Villa Le Lac

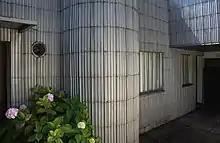
Aluminum southern façade added in 1951

The Villa Le Lac was specifically designed for two elderly people without servants; in this case, Le Corbusier's parents. It measures in area, or by , with the longer side following Lake Geneva's coastline. There are about 4 metres of open space between the road and the villa, and again between the villa and the lake.